De Wild Family

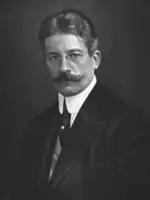

Carel de Wild was born on August 26, 1870, to Angenita Mertina Visser de Wild of Kessel, Limburg. He began his career in the arts early, studying at the Royal Academy of Art, The Hague from the age of 13. Though he was initially trained in painting, the retirement of the Netherlands's top restorer Willem Anthonij Hopman necessitated a successor, and art historians Abraham Bredius and Hofstede de Groot nominated Carel for this role. Beginning in 1894, he studied restoration in Vienna and later Berlin on a scholarship from the Queen Dowager of the Netherlands. He worked at a studio in the Hague from 1895 until 1911, garnering commissions such as the controversial re-varnishing of twelve Frans Hals group portraits in Haarlem.